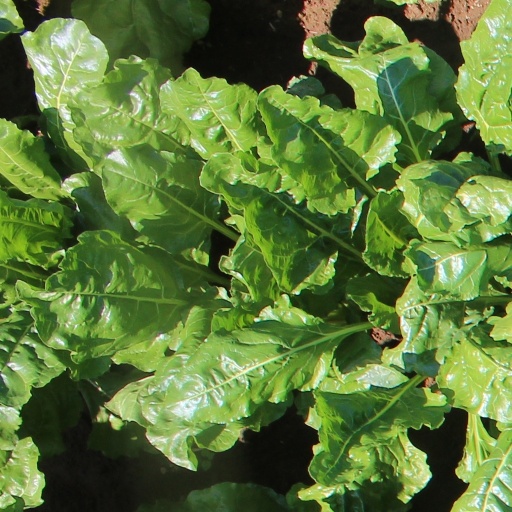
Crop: sugar beet